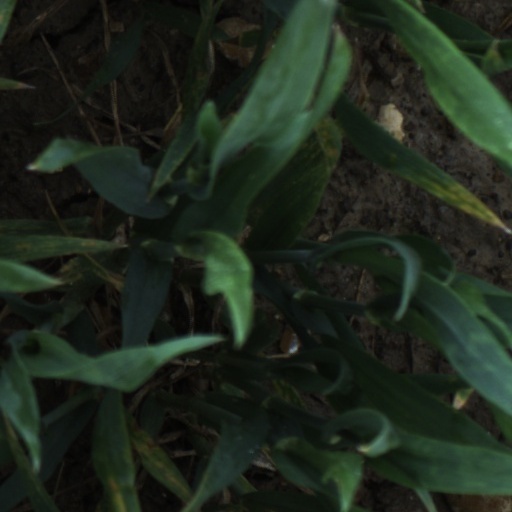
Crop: wheat